Külz

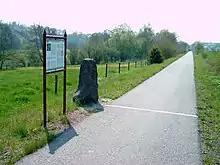
50th parallel of north latitude near Külz

Külz is a rural residential community in the Hunsrück whose buildings are somewhat spread out. The municipality lies in the Külzbach valley and has a "Landesstraße" (State Road) passing through it. The municipal area measures 6.92 km², of which 1.71 km² is covered by municipal woodlands. Külz lies 350 m above sea level, roughly 4 km northwest of Simmern.